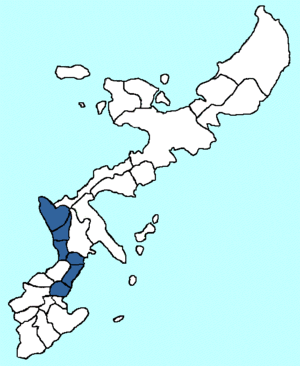
Le district de Nakagami est un district de la préfecture d'Okinawa au Japon, administrant une partie de l'île d'Okinawa.